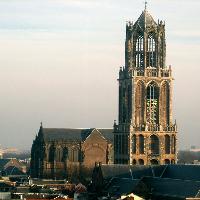
Weather: cloudy or overcast